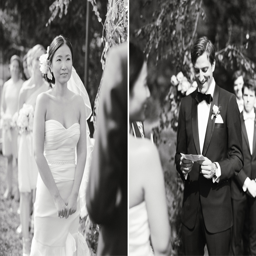
person and groom face each other at the alter and read their vows in front of their friends and family ; photo by person